Alexandrina Cantacuzino

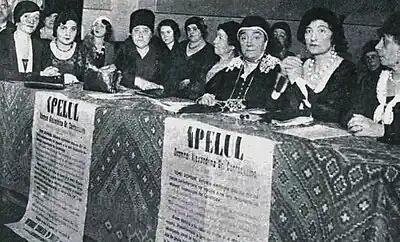
Cantacuzino (front row, third from right) and other SONFR delegates at a Bucharest rally for women's suffrage, March 1932

Although a nationalist at home, Cantacuzino was soon involved in the international women's movement, often as a Romanian representative. It was part of her power-sharing deal with Botez that she should deal with the external affairs of CNFR. In 1923, she was the LDDF's delegate to the Congress International Alliance of Women (IAWSA, IAWSEC) Congress in Rome. While abroad, she created a female version of the Little Entente, of which she was President until 1924. Dubbed "Little Entente of Women" ("Mica Antantă a Femeilor", MAF), or "Women of the Small Nations", it aligned Romanian feminist organizations with like-minded sororities from Czechoslovakia, Poland, Greece and the Kingdom of Yugoslavia. She was generally hostile to the ethnic minorities, but also interested in finding common ground with feminists from the Transylvanian Saxon and Hungarian communities, inviting them to the women's congress of 1925.